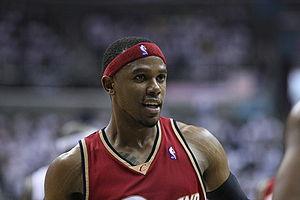
Daniel Hiram Gibson est un joueur américain de basket-ball. Gibson joue au poste de meneur. Il mesure 1,88 m pour 86 kg.